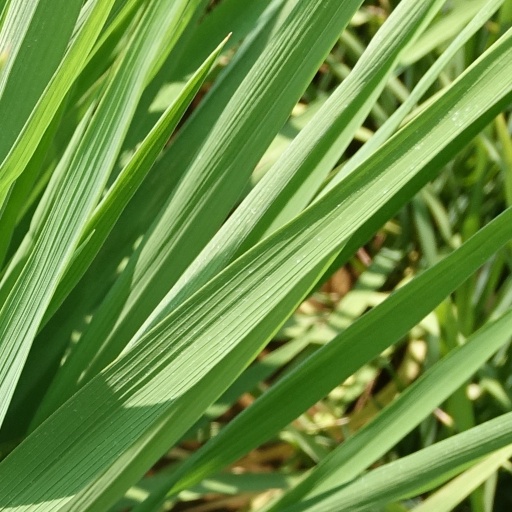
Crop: rice